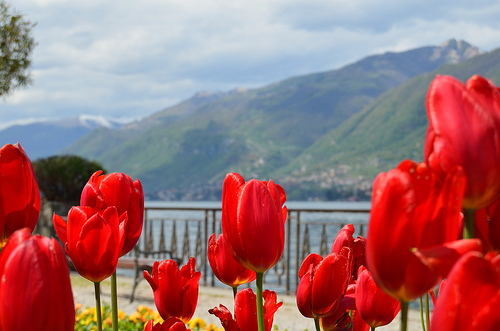
Flower: tulip